Cameron Highlands

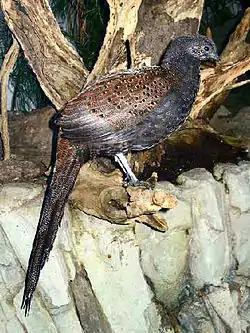
A Malaysian mountain peacock-pheasant. It is listed in the 2004 IUCN Red List of Threatened Species.

Cameron Highlands is one of the few places in Malaysia that serves as a habitat for a wide variety of flora and fauna, as well as hosting a totally different ecosystem. There are more than 700 species of plants that grow here. The vegetation changes as one ascends the mountain. The ward is known for its tea growing, vegetable farms and flower nurseries. Its woodlands form the prevailing natural ecosystem within and around the prefecture. Of the fauna, the Sumatran serow, mountain peacock-pheasant and Malayan whistling-thrush are listed in the 2004 IUCN Red List of Threatened Species. In 1958, the outpost was declared as deer reserve. Four years later, it became a venue affording protection to animals and birds.